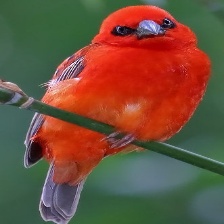
Species: RED FODY
Scientific name: FOUDIA MADAGASCARIENSIS